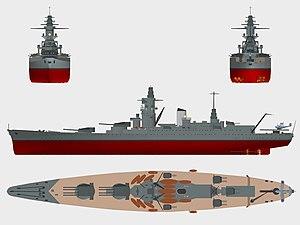
Plan général du croiseur de bataille Dunkerque (1935, France), modèle 3D simple créé avec POV-Ray.